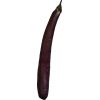
Label: eggplant_long